J. P. Morgan

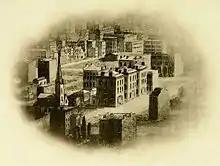
Early view (c. 1855) of 229, 225 and 219 Madison Avenue before the street was paved

After completing his education, Morgan went to London in August 1857 to join his father, now a partner in the merchant banking firm George Peabody & Co. For the next fourteen years, he worked as his father's American representative in a series of affiliated New York City banking houses, learning the trade and lifestyle of a bank partner: Duncan, Sherman & Company (1858–1861), his own firm J. Pierpont Morgan & Co. (1861–1864), and finally Dabney Morgan (1864–1872). Dabney, Morgan & Company was co-founded by Charles H. Dabney and Jim Goodwin.